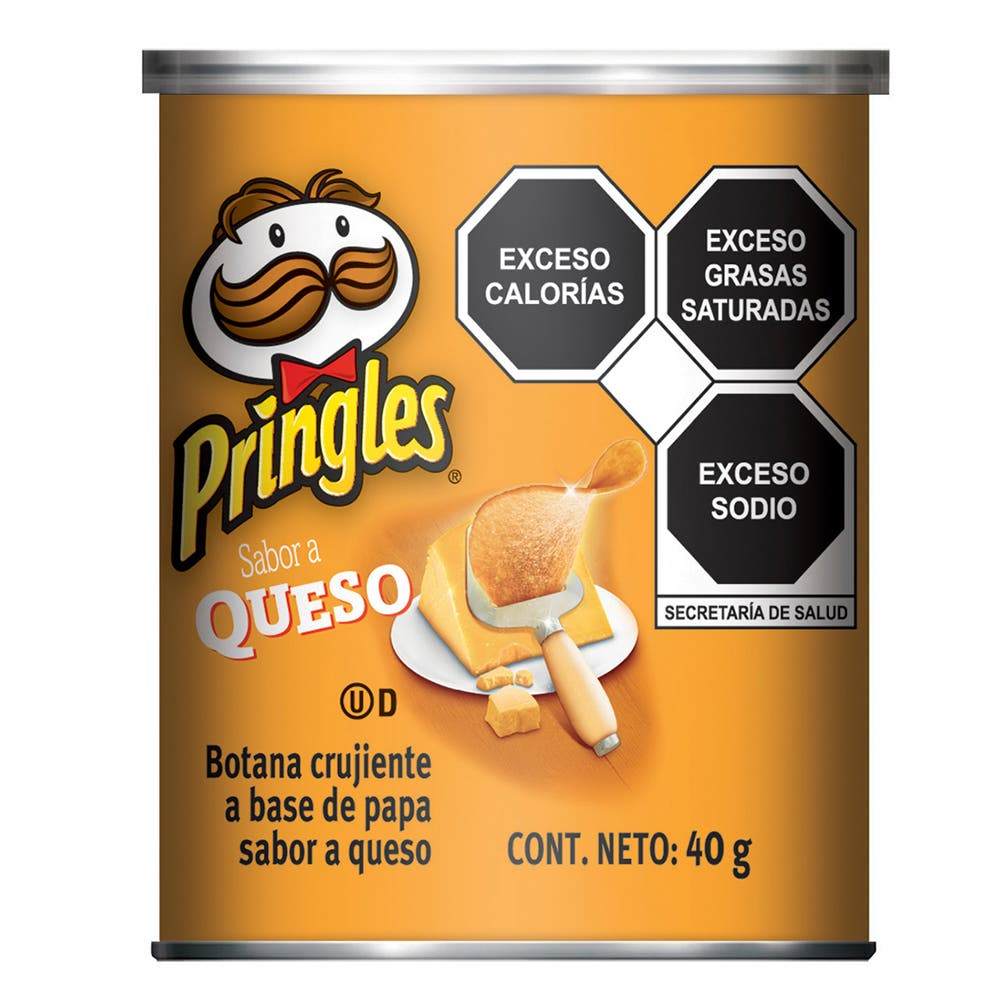
This is a Pringles Cheese Snack flavor chips in a 40-grams cardboard carton